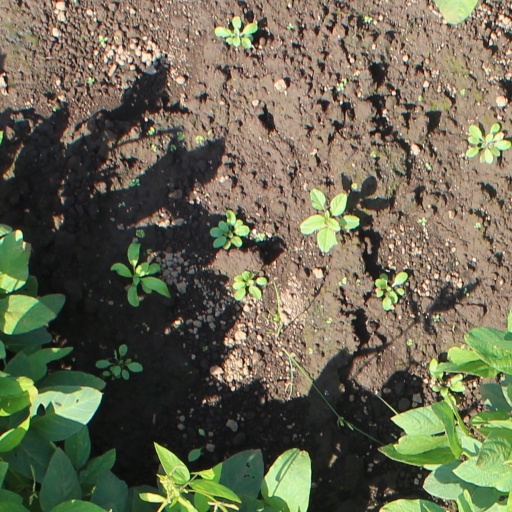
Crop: soybean